Bombing of Nijmegen

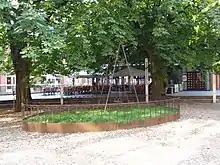
Monument 'De Schommel' at the Raadhuishof (2000) remembers the raid's civilian casualties.

The Allied bombing of Nijmegen claimed almost as many civilian casualties as the German bombing of Rotterdam at the start of the war, but nationally it is not given nearly as much attention. The population of Nijmegen was told not to express their emotions, because the bombardment had been carried out by an allied nation. Furthermore, it was officially maintained that it was an 'erroneous bombardment' ("vergissingsbombardement"), and the fact that the railway station area was the intended target of opportunity was covered up. Roosendaal opined that the term 'error' does not do justice to what has happened.